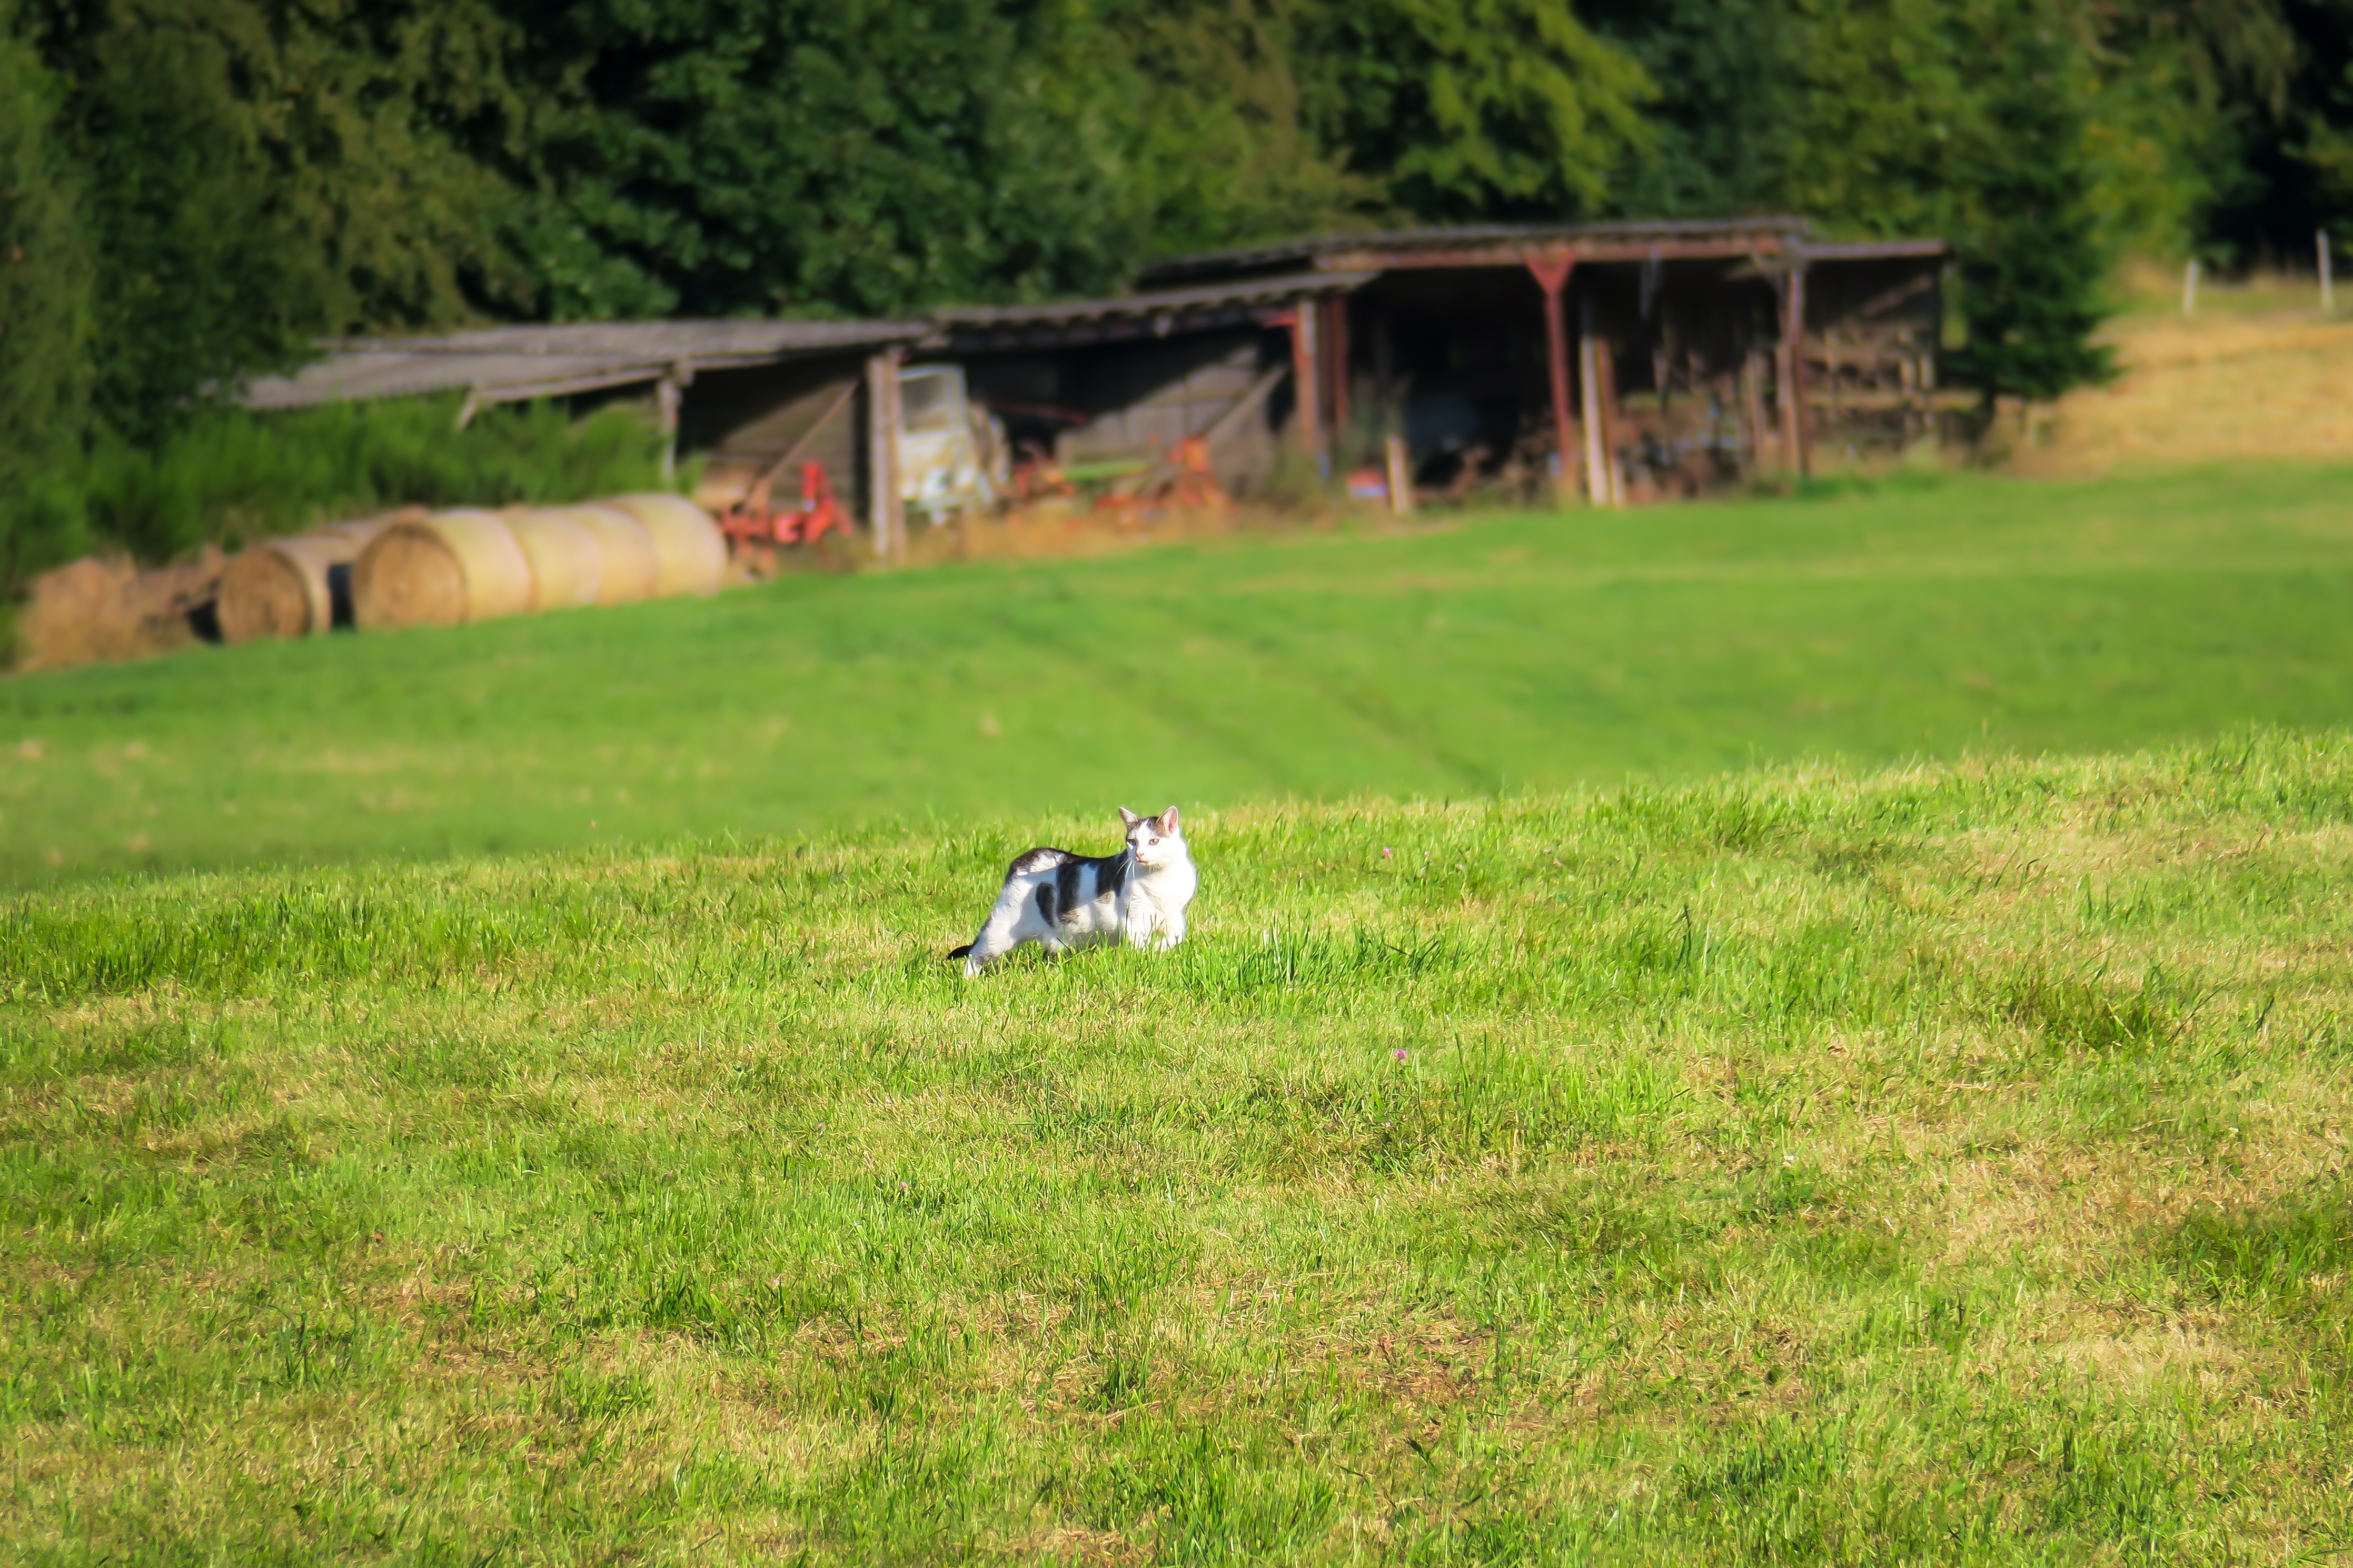
watch, grass, field, farm, lawn, meadow, cat, pasture, scale, agriculture, grassland, look, stray, sneak, rural area, roam